Bogaletch Gebre

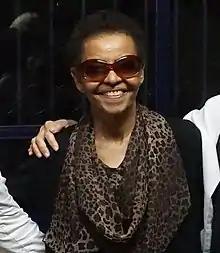

Bogaletch "Boge" (pronounced "Bo-gay") Gebre (1950s – 2 November 2019) was an Ethiopian scientist and activist. In 2010, "The Independent" characterized her as "the woman who began the rebellion of Ethiopian women." Along with her sister Fikirte Gebre, Gebre founded KMG Ethiopia, formerly called Kembatti Mentti Gezzima-Tope (Kembatta Women Standing Together). The charity works to serve women in many areas, including preventing female genital mutilation and bridal abductions, the practice of kidnapping and raping young women to force them into marriage. According to the National Committee on Traditional Practices of Ethiopia, such practices were the basis of 69% of marriages in the country as of 2003.